Bass pedals

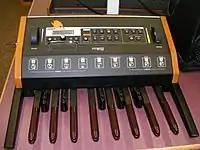
The Taurus III (2010-2012) offered more features, including fuzz bass.

A 1970s-era bass pedal is typically monophonic, which meant that it could only play one note at a time. Even if the player presses two pedals simultaneously, such as a C and a G, only one note sounds. Given that bass pedals are typically used to play deep-pitched basslines, some models had a "low note priority" circuit. With this circuit, if the player pressed two or more pedals, the unit would only sound the lowest pitched note. A 1970s unit might have a choice of several imitated instruments, such as organ bass, string bass (with more decay), or tuba. Some units had a rolling dial, once again foot-operated, to control the volume. A 1970s unit might have a single output: a 1/4 jack. A unit from this era might have only one visual indicator: a power on LED. Since the bass pedals are on the ground, there is a risk that the player might accidentally press on one of the buttons and change the sound. To reduce this risk, some bass pedals have plastic covers over some of the buttons or U-shaped "switch guard" protectors near some buttons.